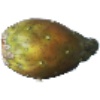
Label: Cactus fruit 1